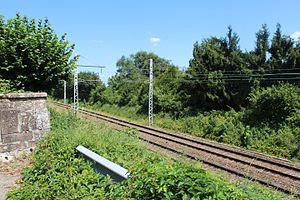
La voie ferrée de la ligne PLM à Saint-Jean-le-Priche.
Saint-Jean-le-Priche est une commune associée de Mâcon. La fusion-association date de 1972. À l’origine, elle appartenait aux domaines